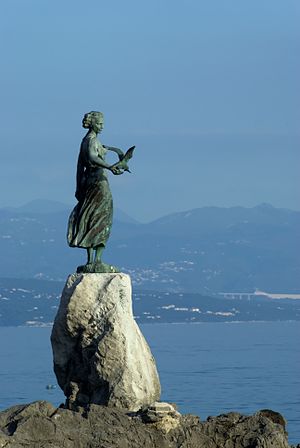
Opatija / Seværdigheder / Statuen ”Jomfruen med mågen”
Statuen "Jomfruen med mågen"
Opatija er en badeby ved Kvarnerbugten i Adriaterhavet på halvøen Istrien i det nordvestlige Kroatien ved den Kroatiske Riviera. Byen har ca. 6.650 indbyggere og ligger 14 km vest for Kroatiens tredjestørste by Rijeka. Byen er en af de ældste turistbyer i Kroatien.